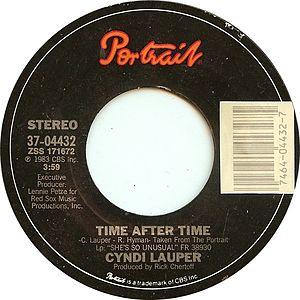
Cynthia Ann Stephanie Lauper est une chanteuse, compositrice, actrice et activiste américaine dont la carrière dure depuis plus de 40 ans. Son album She's So Unusual est le premier premier album d'une artiste féminine à atteindre les quatre premières places du Billboard Hot 100 - Girls Just Want to Have Fun, Time After Time, She Bop, et All Through the Night - et vaut à Lauper le Grammy Award du meilleur nouvel artiste aux 27ᵉ Grammy Awards en 1985. Son succès se poursuit avec la bande originale du film Les Goonies et son deuxième disque True Colours. Cet album comprenait les singles numéro un 'True Colors'.